Wicker

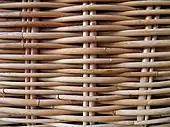
Natural wicker weave

Natural wicker is well known for its strength and durability, as well as the high level of beauty and comfort that an expert craftsman can create. Materials used can be any part of a plant, such as the cores of cane or rattan stalks, or whole thicknesses of plants, as with willow switches. Other popular materials include reed and bamboo. Natural wicker requires maintenance to keep it in good shape.